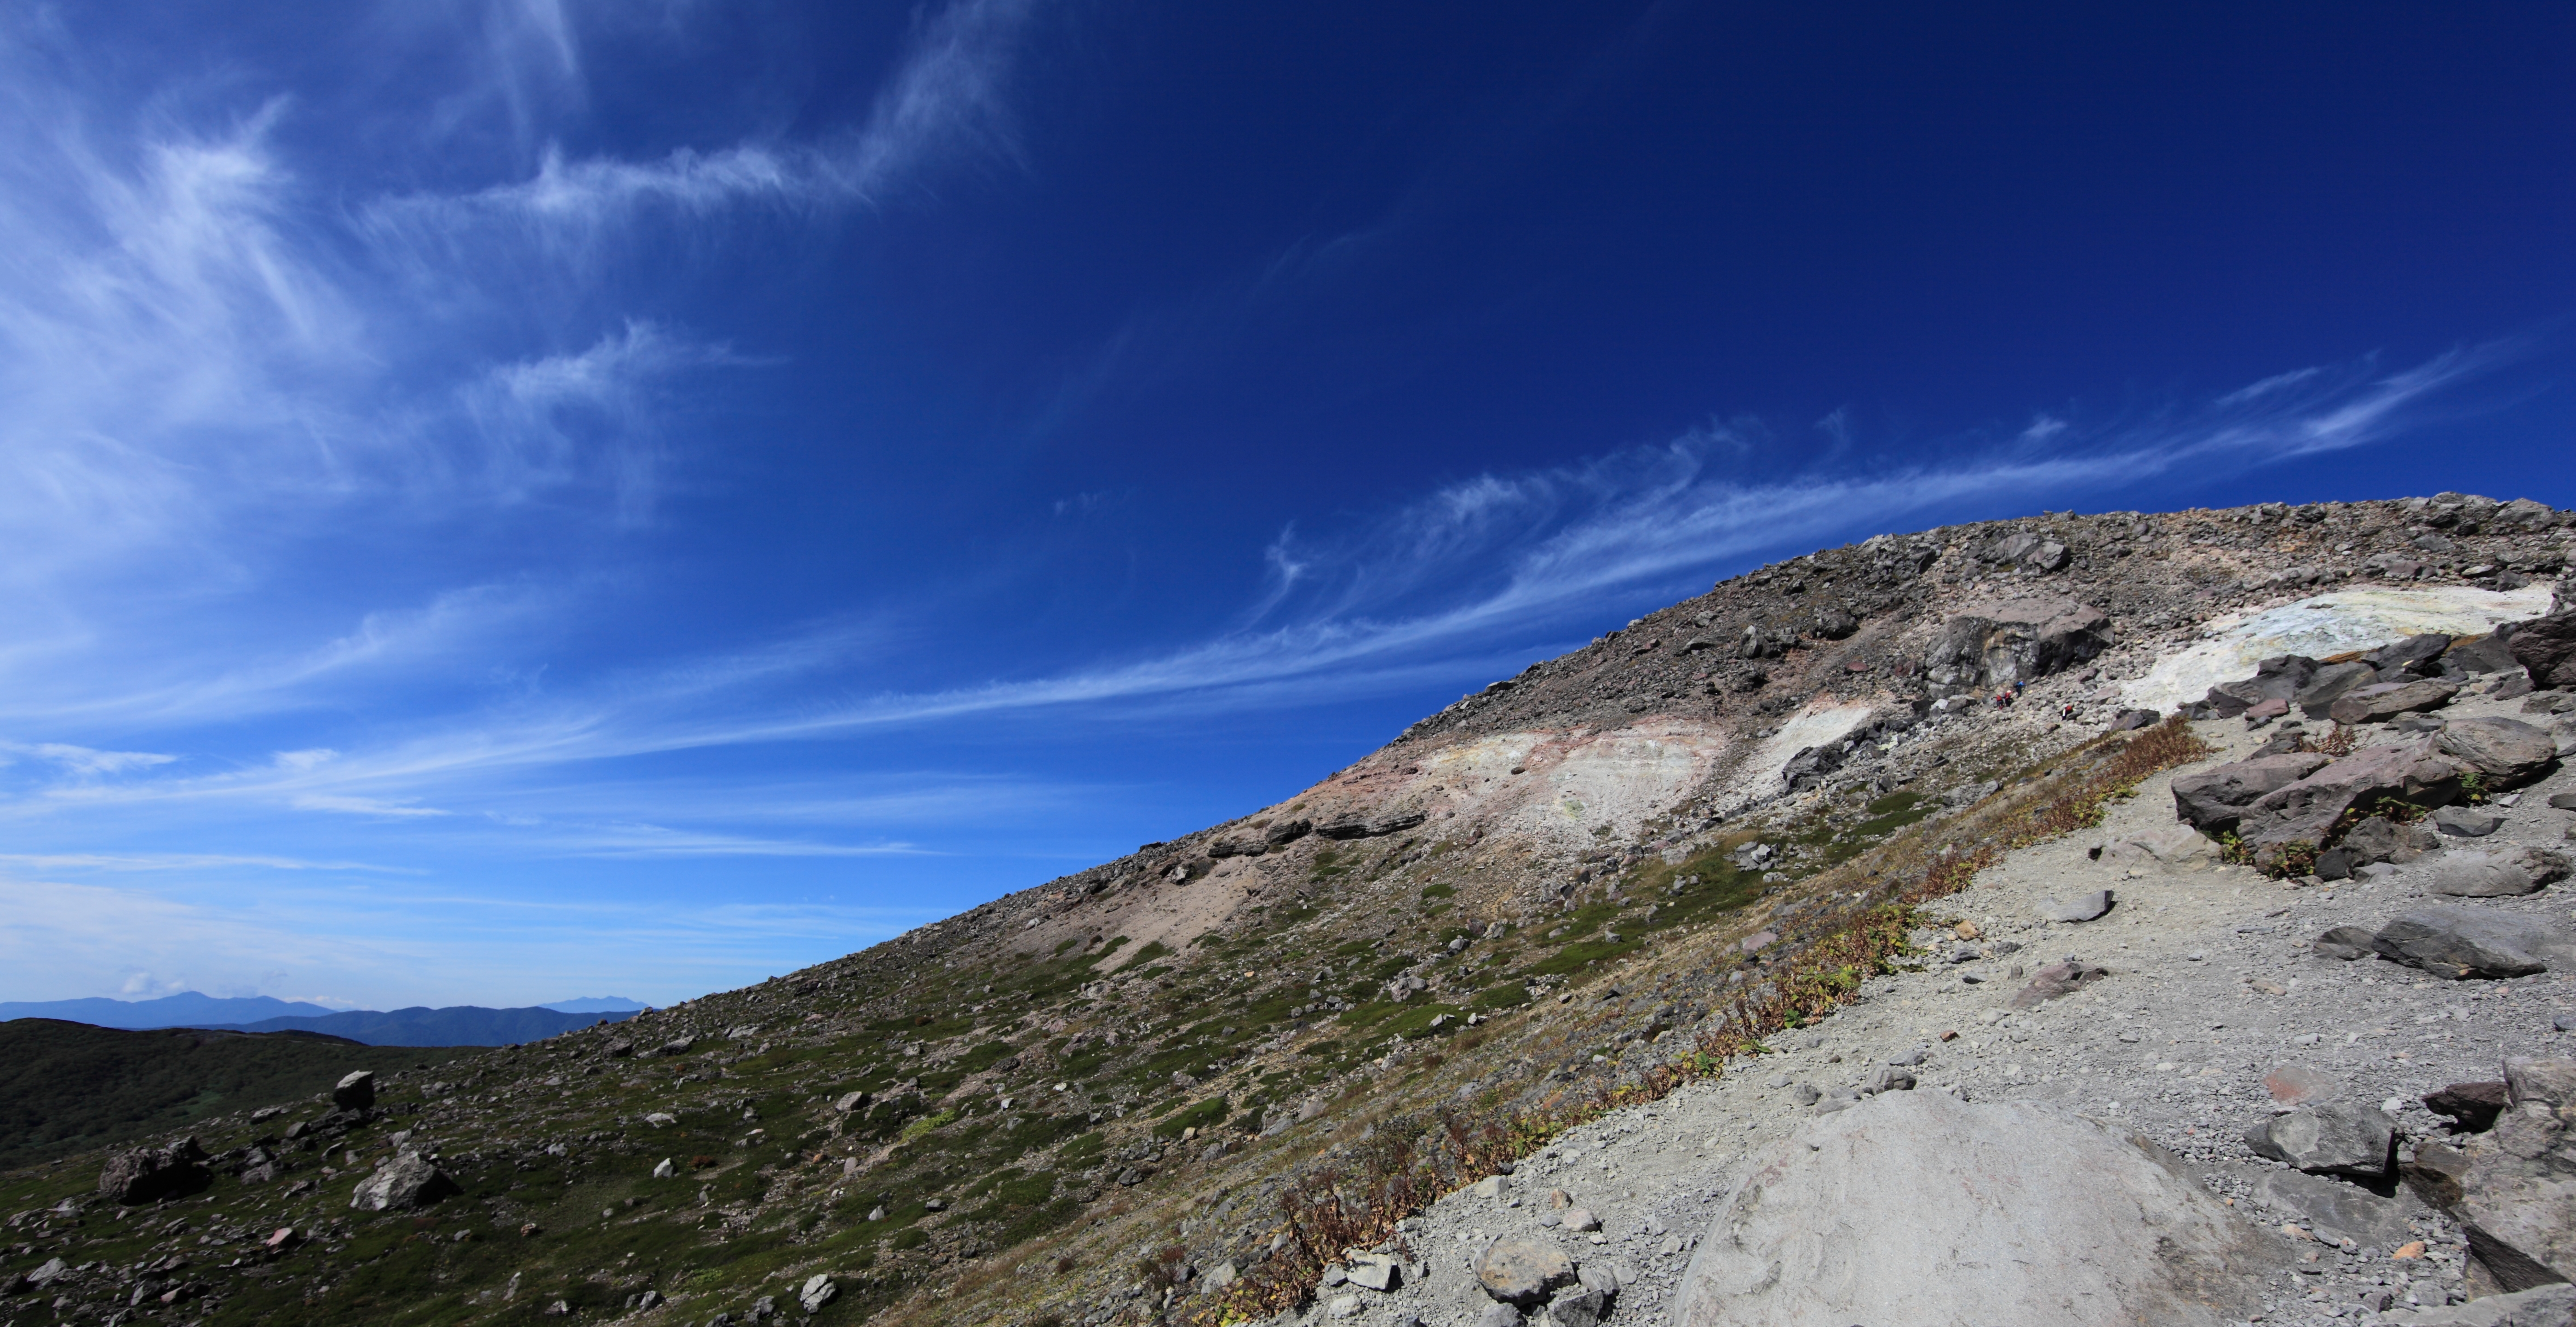
landscape, mountain, cloud, sky, hill, mountain range, high, ridge, summit, clouds, alps, plateau, tochigi, 5d, hires, fell, markii, hi, res, resolution, nasu, chausudake, landform, mountain pass, mountainous landforms, geological phenomenon